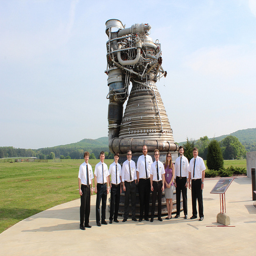
A group of people that are standing in front of a statue.
Several people standing in front of a large object.
Group of nicely dressed men out front of awkward attraction
A group of Mormons standing around a woman.
a bunch of people in suits stand in front of a device